Pattern 1908 cavalry sword

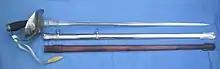
British Pattern 1912 cavalry officer's sword with dress and field service scabbards

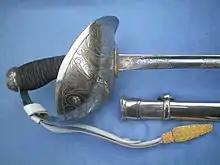
British Pattern 1912 officer's sword hilt

Whereas swords for troopers and NCOs were issued by the Army, officer's swords were privately purchased by the officers themselves. Until 1912, officers continued to carry their pierced "honeysuckle" hilted or three-bar hilted cut-and-thrust swords. The three-bar hilt was officially discontinued for light cavalry officers in 1896, in which year it was required that they adopt the heavy cavalry form. However army regulations also stated that on the introduction of a new pattern an officer's sword need not be replaced until his existing one was no longer serviceable; use of the three-bar hilt thus continued well into the 20th century.